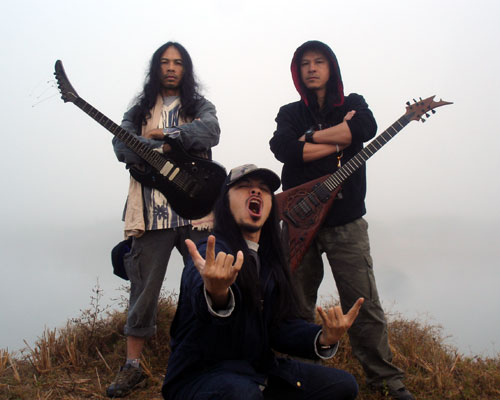
ดอนผีบิน

| name = ดอนผีบิน
| image = Dpb way.jpg
| caption = ดอนผีบิน (ภาพปัจจุบัน) จากซ้ายไปขวา สมบัติ แก้วทิตย์, สมศักดิ์ แก้วทิตย์, สมคิด แก้วทิตย์
| image_size = 250
| landscape = yes
| background = group_or_band
| origin = จังหวัดน่าน ประเทศไทย ไฟล์:Flag of Thailand.svg|25px|ประเทศไทย
| years_active = พ.ศ. 2536–2545, 2556–ปัจจุบัน
| associated_acts = Doomed Day, Thro My Window
*สมบัติ แก้วทิตย์ กีตาร์
*สมศักดิ์ แก้วทิตย์ กลอง
*สมคิด แก้วทิตย์ กีตาร์เบส, ร้องนำ
ดอนผีบิน เป็นวงดนตรีแทรช เมทัลของประเทศไทย เกิดจากการรวมตัวกันเพื่อทำผลงานทางดนตรีของสามพี่น้องตระกูล "แก้วทิตย์" เมื่อปี พ.ศ. 2528 โดยสร้างงานแบบเพลงใต้ดิน ไม่สังกัดค่ายใดอย่างถาวร และเคยออกอัลบั้มเพลงทั้งกับค่ายเล็กๆไปจนถึงค่ายใหญ่อย่างวอร์นเนอร์ มิวสิค ไทยแลนด์ และจีราฟเรคอร์ดส|จีราฟ เรคคอร์ดในเครือจีเอ็มเอ็ม แกรมมี่
เนื้อหาในบทเพลงส่วนใหญ่ของทางวง จะเป็นเรื่องเกี่ยวกับปัญหาสังคม การทำลายล้างธรรมชาติสิ่งแวดล้อม ตลอดจนเรื่องราว ปรัชญาชีวิตและจิตวิญญาณ รวมถึงความตาย โดยขับเคลื่อนเนื้อหาผ่านความหนักหน่วงและรุนแรงของดนตรีแทรช เมทัล แต่ในขณะเดียวกันก็มีจุดเด่นในภาษาที่สละสลวยสวยงามดังบทกวี โดยในภาคดนตรีนั้นทางวงเคยได้รับรางวัลสีสันอะวอร์ดส์สาขาเพลงบรรเลงยอดเยี่ยมถึงสองสมัยซ้อน จากเพลง "Return to The Nature II" ในอัลบั้มสองฟากฝั่ง และเพลง "ใดใดไร้ยืนยง" ในอัลบั้มสัญญาณเยือน
วงดอนผีบินได้รับการยอมรับจากนักวิจารณ์ดนตรีให้เป็น อุกกาบาตทางดนตรี เนื่องจากเป็นวงดนตรีจากทางชนบทในภาคเหนือที่ไม่มีที่มาที่ไป และไม่ได้สังกัดค่ายเพลงใหญ่ แต่กลับมีความเป็นตัวของตัวเองอย่างสูงทั้งภาษาที่งดงาม สำเนียงดนตรีและเนื้อหาในเพลง รวมทั้งภาพวาดสีน้ำมันบนปกอัลบั้มที่สมบัติ แก้วทิตย์ มือกีตาร์ผู้เป็นหัวหน้าวงวาดด้วยตนเอง อีกทั้งชื่อของวงที่ตั้งแบบไม่สนใจการตลาด และเพียงแค่การออกอัลบั้มชุดแรกก็สามารถจุดกระแสในวงการเพลงร็อคได้ และได้รับรางวัล Reader Vote จากนิตยสาร The Quiet Strom ในอัลบั้มชุดต่อมา
โดยชื่อ ดอนผีบิน ของวงมาจากชื่อหมู่บ้านเล็กๆ แห่งหนึ่งทางตอนเหนือของจังหวัดน่าน ซึ่งเคยเป็นสมรภูมิรบล้างเผ่าพันธ์ในสมัยอาณาจักรล้านนา ต่อมาได้มีตำนานเล่าขานว่าในคืนวันเพ็ญจะมีแสงสว่างวนเวียนล่องลอยในบริเวณนั้น บางครั้งก็ได้ยินเสียงร้องครวญคราง ทำให้พื้นที่บริเวณดังกล่าวถูกเรียกขนานนามว่า "ดอนผีล่องลอย"
ในปัจจุบัน สมศักดิ์ แก้วทิตย์ มือกลองของวง ได้ก่อตั้งค่ายเพลงที่ชื่อ Day One Record เพื่อเป็นช่องทางในการสร้างศิลปินเฮฟวี่ เมทัลหน้าใหม่ และนำผลงานในอดีตของวงดอนผีบินกลับมาผลิตและจัดจำหน่ายใหม่อีกครั้ง โดยนอกจากนี้สมศักดิ์ ยังออกอัลบั้มของตนเองภายใต้ชื่อ Doomed Day ส่วนสมคิด แก้วทิตย์ มือเบสและนักร้องนำของวงได้ออกผลงานเดี่ยวของตนเองออกมา 1 ชุดในชื่อ Thro My Window
เดือนมกราคม พ.ศ. 2559 สมศักดิ์ แก้วทิตย์ มือกลองได้ประกาศยุติการทำงานร่วมกับวงดอนผีบิน เนื่องจากมีความคิดเห็นทางดนตรีที่ไม่ตรงกันกับสมบัติ แก้วทิตย์ หลังจากออกอัลบั้ม "Utopia-1 แดนดินทิพย์ กำเนิดมวลสาร"
== สมาชิก ==
* สมบัติ แก้วทิตย์ - กีต้าร์ หัวหน้าวง
* สมศักดิ์ แก้วทิตย์ - กลอง
* สมคิด แก้วทิตย์ - เบส
== ผลงาน ==
===เดโม===
* Harsh & Raw (รวมเดโม ช่วง พ.ศ. 2525-2531)
* Harsh & Raw 2 (รวมเดโม ช่วง พ.ศ. 2533-2538)
* สัญญาณเยือน Part 1 (พ.ศ. 2541)
===สตูดิโอ อัลบั้ม===
* "โลกมืด (Dark World)" - พ.ศ. 2536
==== 1 ต่างคน ====
==== 2 โลกันต์ โลกา ====
==== 3 เพียงหนึ่งเดียว ====
==== 4 ผ่านวัน ====
==== 5 When The Sun Is Going Down (Inst.) ====
==== 6 Street Of Life (Inst.) ====
==== 7 ลีลาลวง ====
==== 8 Back To The Nature (Inst.) ====
==== 9 ไกลบ้าน ====
==== 10 ทำไม ====
* "เส้นทางสายมรณะ (Way Of Death)" - พ.ศ. 2537
==== 1 เรากำลัง..สุดแท้ทางเดิน ====
==== 2 เมืองมรณา ====
==== 3 สังคมบัญชาการ ====
==== 4 วันนี้ พรุ่งนี้ ====
==== 5 วิมานนรก ====
==== 6 สายเสียแล้ว...หลังสนธยา ====
* "อุบาทว์-อุบัติ (Disastrous Device Occurence)" - พ.ศ. 2538
==== 1 อุบาทว์ อุบัติ ====
==== 2 ดีใจหาย ====
==== 3 ทบทวนทาง ====
==== 4 สิ้นสุดความหมายแห่งการดำรง (Inst.) ====
==== 5 หมายกำหนดการ ====
==== 6 ความตายที่คุ้นเคย ====
==== 7 ทางท้าทาย ====
==== 8 สู้จนสิ้นใจ ====
==== 9 คนโซเซ ====
==== 10 พบกันที่ดาวดวงใหม่ (Inst.) ====
* "สองฟากฝั่ง (Collision)" - พ.ศ. 2540
==== 1 ทางเดินเดิม ====
==== 2 เลือนลาง รำไร ====
==== 3 ชดใช้กรรม ====
==== 4 สองฟากฝั่ง ====
==== 5 เรืองรุ่ง ====
==== 6 ก่อนจะไร้ซึ่งวิญญาณ ====
==== 7 วิถีทาง ====
==== 8 Return To The Nature II ====
* "สัญญาณเยือน Part 2" - พ.ศ. 2543
==== 1 มิอาจเพียงชะลอ ====
==== 2 สัญญาณเตือน ====
==== 3 ก่อนกาล ก่อนกลไก ====
==== 4 สนธยาเยือน (Inst.) ====
==== 5 สัญญาณเยือน ====
==== 6 มาถึงวันตอบโต้ ====
==== 7 ใด ใด ไร้ยืนยง (Inst.) ====
* "ปรากฏการณ์-ปรากฏกาย (Phenomenon)" - พ.ศ. 2545
==== 1 ปรากฎการณ์ - ปรากฎกาย ====
==== 2 มันเริ่มมา ====
==== 3 ...คือชีวิต ====
==== 4 ไม่เช่นนั้น ====
==== 5 และแล้ว ====
==== 6 เพียงเริ่มทาง ====
==== 7 คืนค่ำวัน ====
==== 8 วันใหม่ - วันหม่น ====
==== 9 Return To The Nature III (Inst.) ====
* "แดนดินทิพย์ (Utopia-Part 1)" - พ.ศ. 2556
* 1. กำเนิดมวลสาร
* 2. เคลื่อนสู่นิรันดร์
* 3. Utopia Salute
* 4. และแล้ว
* 5. เฝ้ามองหา
* 6. Whirl !
* 7. Maniace
* 8. พร้อมฟ้า พร้อมวัน
* 9. วัยวัน
* 10. Conscious
* 11. Lost Horizon
* 12. Sacrifice
* 13. Wind of Life
* 14. New World Man
* 15. Round of Existences
* 16. กำเนิดหนึ่ง ณ สายน้ำ
* 17. วิถีที่ดำเนิน
* "Return To The Nature ชีวิต พลัง ความหวัง จุดหมาย สู่ปลายกาล" - พ.ศ. 2556
* 1. ทั้งผองคือสิ่งเดียว
* 2. เช้าวันหนึ่ง
* 3. เริ่มกัยที่วันใหม่
* 4. ลมหายใจ ณ บ้านฉัน
* 5. ณ หนึ่งเหนือ น่าน ฟ้าแผ่นดินเกิด
* 6. มกรา ฟ้าที่นั่นไม่เคยเปลี่ย
* 7. วิถีบนครรลอง
* 8. สิ้นสุดแสง สิ้นสุดวัน
* 9. Root
* "แสงสองสู่พันธนาการ (Utopia-Part 2)" - พ.ศ. 2559
* 1. แสงส่องสู่พันธนาการ
* 2. การเวลาไม่ย้อนคืน
* 3. คงความเป็น
* 4. กังวาลใต้สำนึก
* 5. Untitled 1
* 6. Untitled 2
* 7. Untitled 3
* 8. Untitled 4
* 9. Untiled 5
* 10 Untiled 6
===บันทึกการแสดงสด===
* "Return to the Nature" - พ.ศ. 2540
===รวมเพลง===
* "ใต้ตะวันเดียวกัน (Ballads Collection) - พ.ศ. 2540
* "Speed Collection" - พ.ศ. 2540
*
== รางวัล ==
===นิตยสาร The Quiet Storm===
* The Reader Vote ปี 2537
=== สีสันอะวอร์ดส์===
* เพลงบรรเลงยอดเยี่ยมประจำปี 2540 ( "Return to the nature II" จากอัลบั้มสองฟากฝั่ง)
* รางวัลเพลงบรรเลงยอดเยี่ยมประจำปี 2541 ( "ใดใดไร้ยืนยง" จากอัลบั้มสัญญาณเยือน)
== แหล่งข้อมูลอื่น ==
* เว็บไซต์แฟนคลับดอนผีบิน
* เว็บไซต์ของค่าย Day One Record
==อ้างอิง==
หมวดหมู่:กลุ่มดนตรีเฮฟวีเมทัลสัญชาติไทย
หมวดหมู่:กลุ่มดนตรีไทยในยุค 1990
หมวดหมู่:ศิลปินสังกัดจีเอ็มเอ็ม แกรมมี่
หมวดหมู่:วงกลุ่มสามสัญชาติไทย